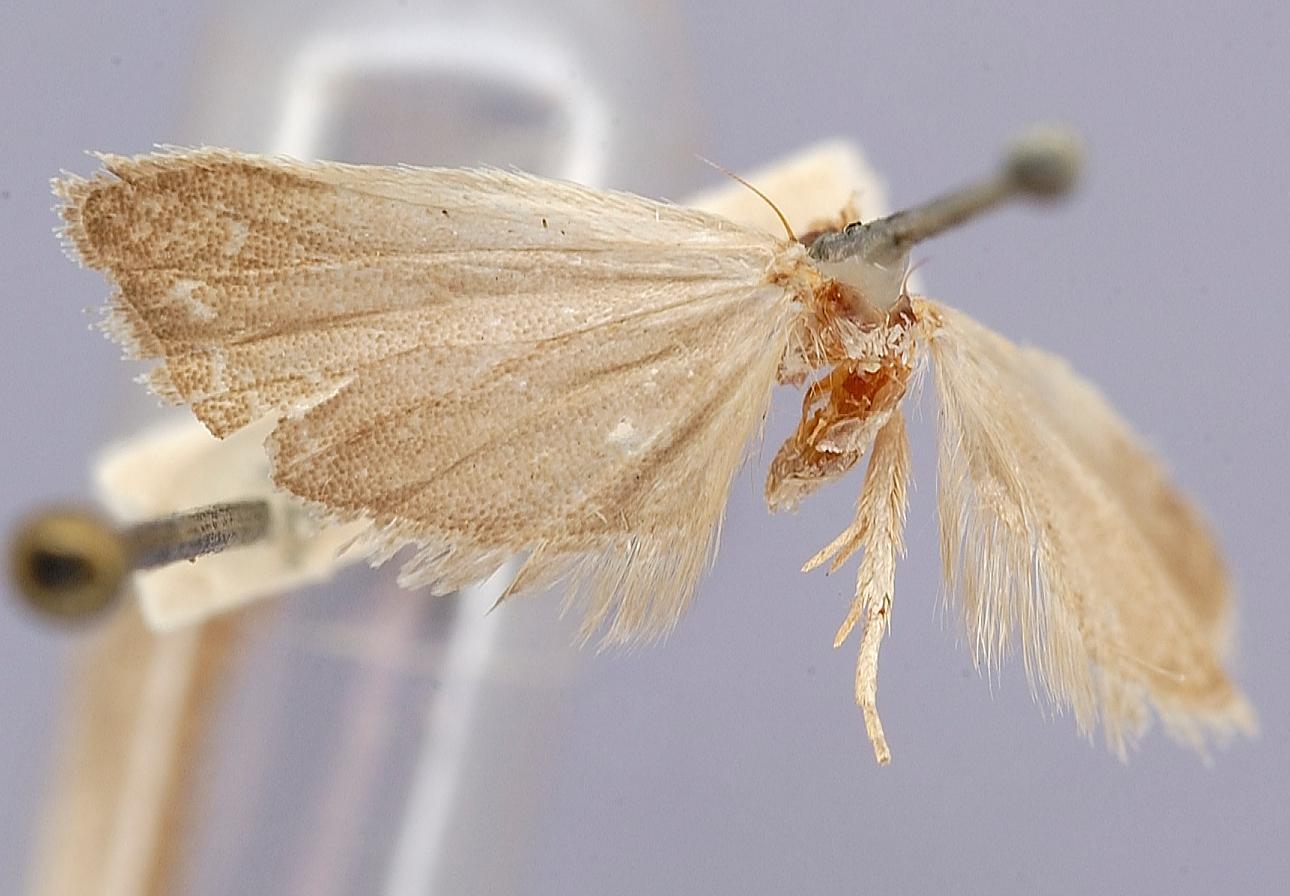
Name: Paedisca pulveratana
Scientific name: Paedisca pulveratana Walsingham, 1879
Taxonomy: Animalia, Arthropoda, Insecta, Lepidoptera, Tortricidae
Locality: San Francisco, California, United States
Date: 16 May 1871